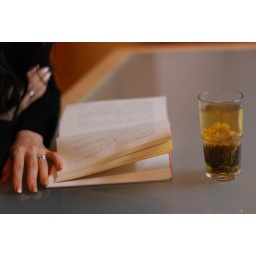
Magic jasmin flower for chinese tea, ready in our house in Japan